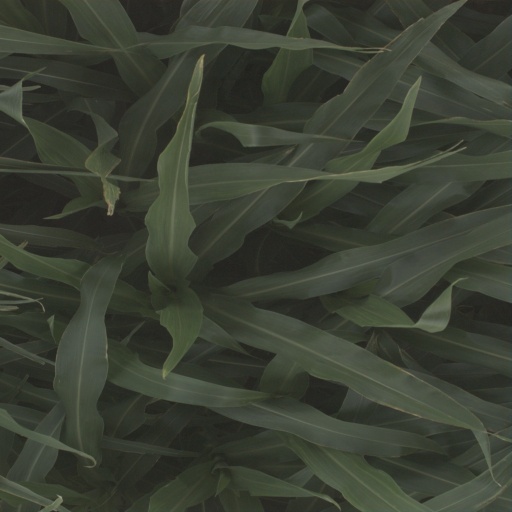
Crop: sorghum